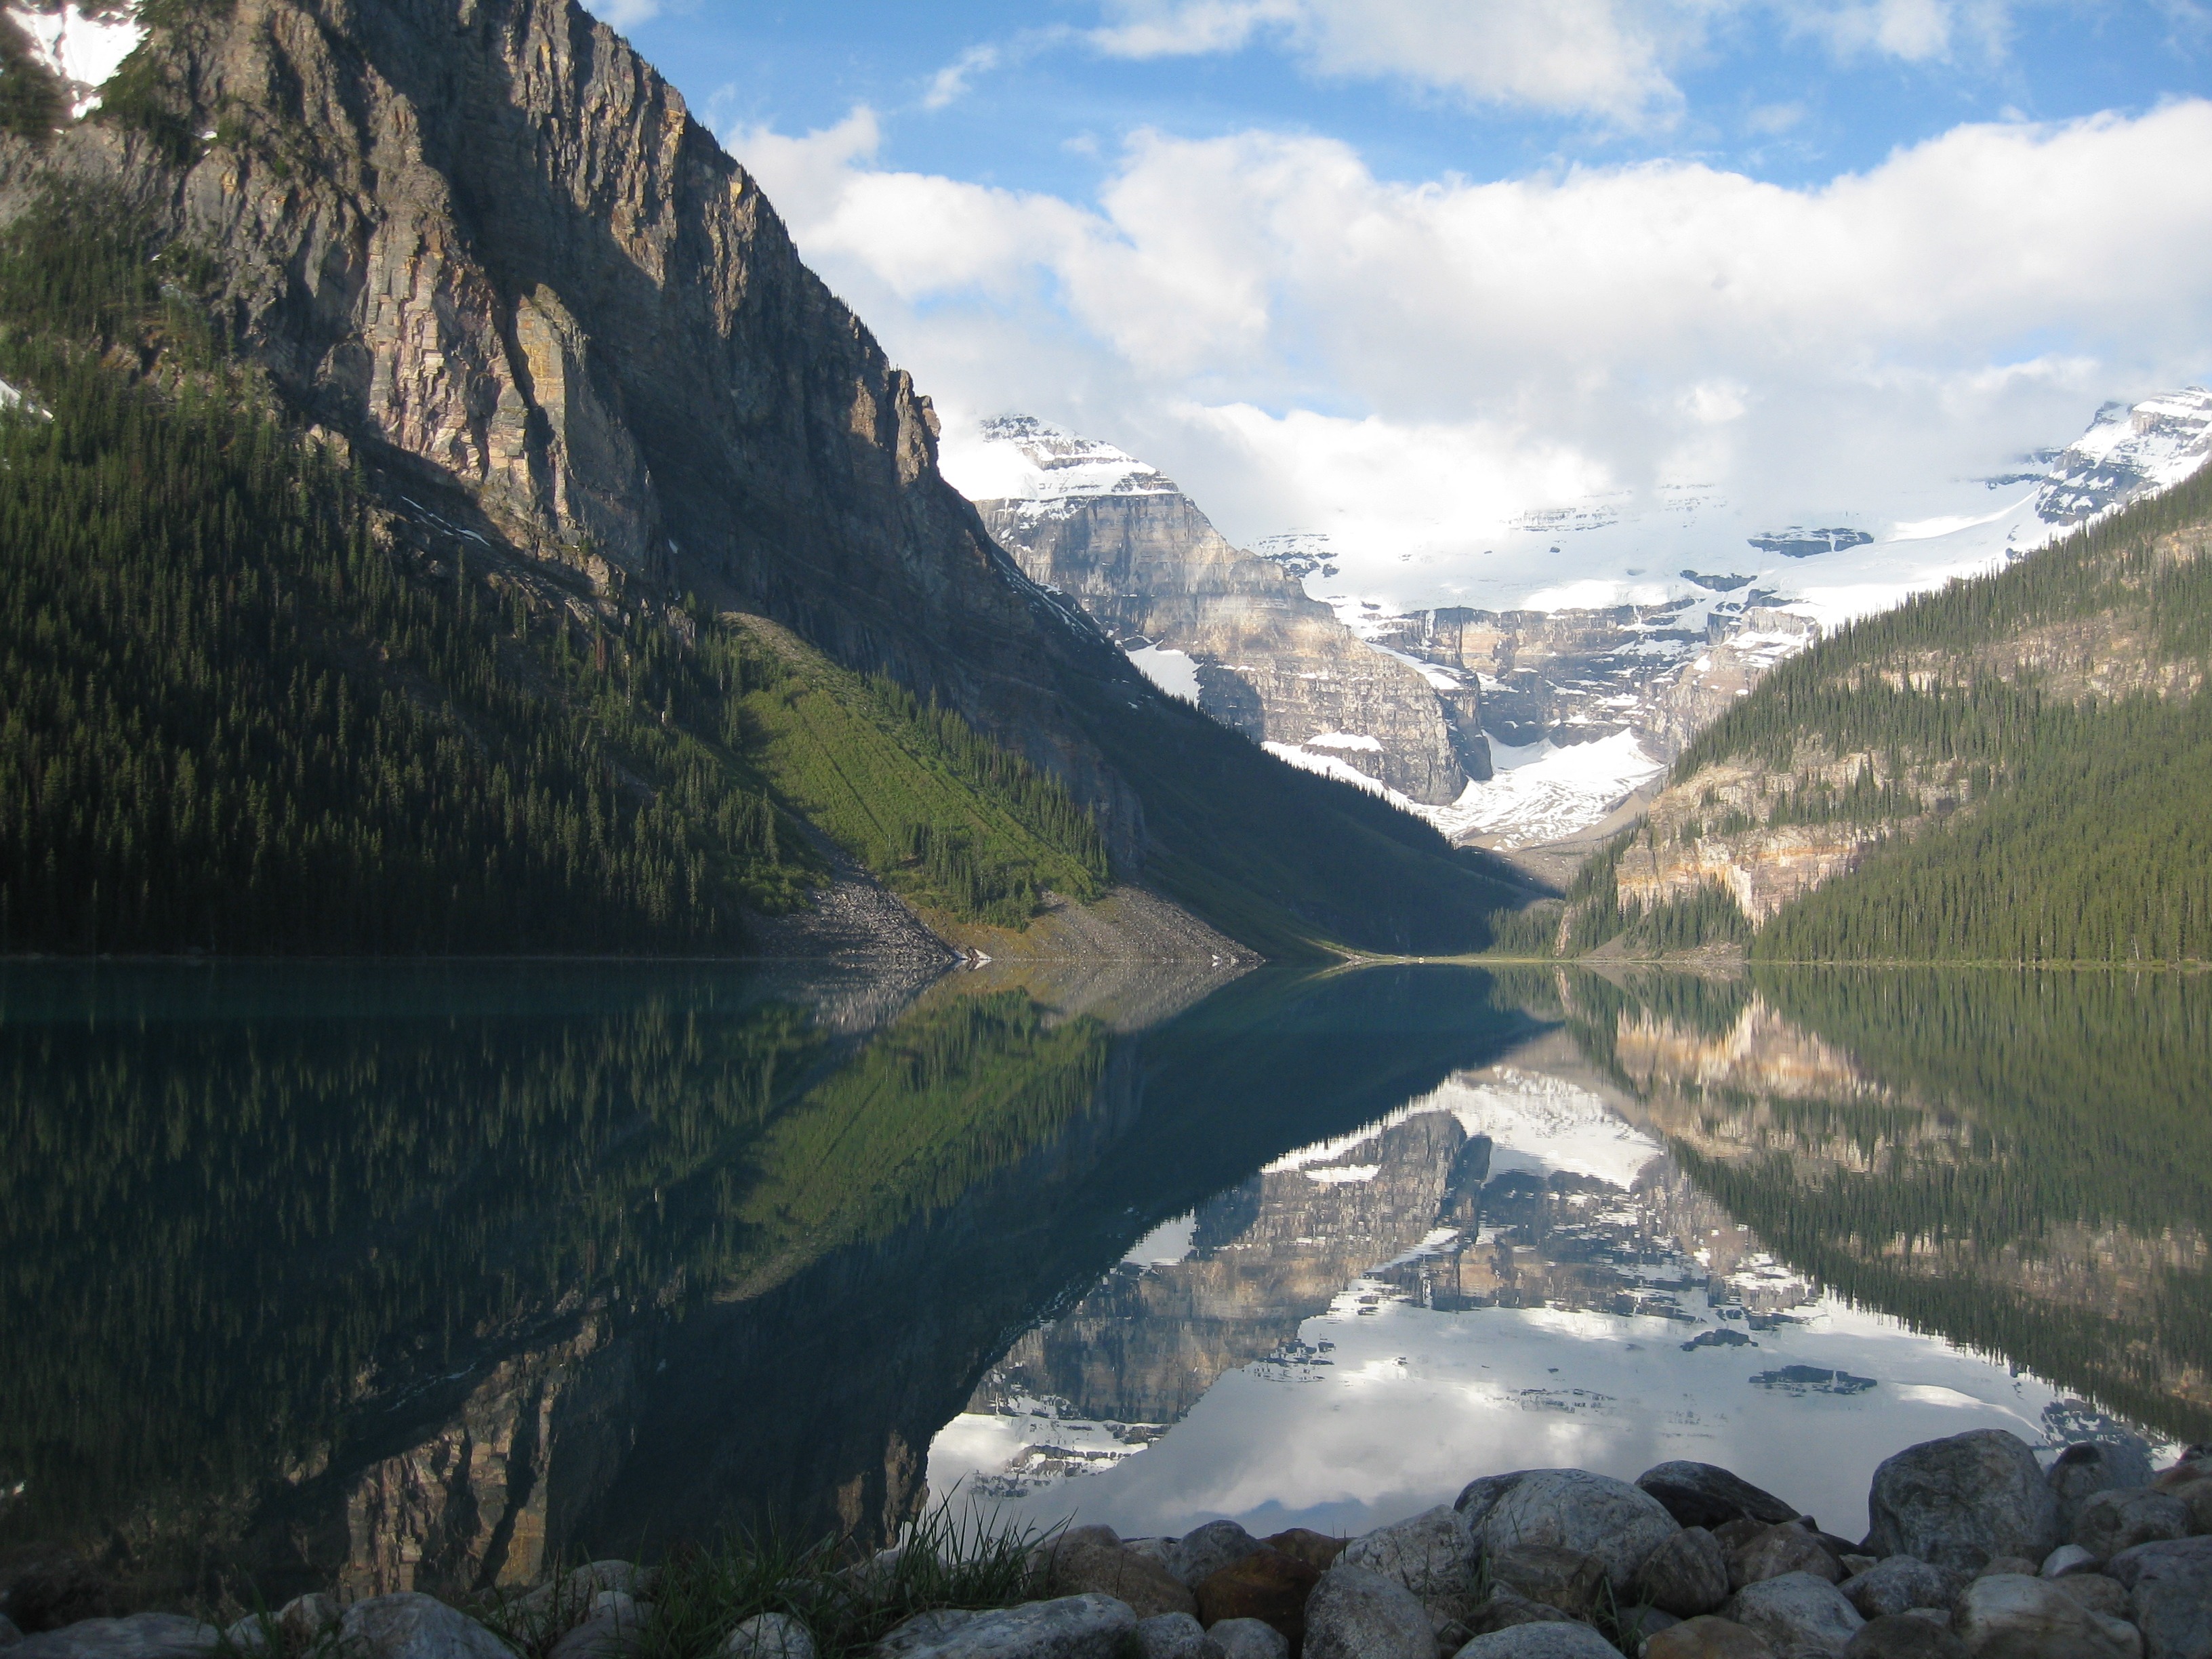
wilderness, walking, mountain, lake, adventure, valley, mountain range, glacier, fjord, reservoir, national park, alps, canada, fell, loch, moraine, landform, tarn, mountain pass, geographical feature, mountainous landforms, glacial landform, beautiful views